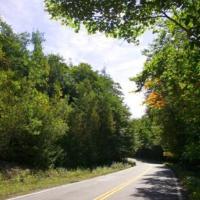
Weather: sun or clear